Christianization

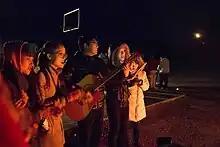
modern photo of Chinese Christians playing guitar and singing by a campfire

In 1384, Jadwiga, the ten year old daughter of Louis the Great, King of Hungary and Poland and his wife Elizabeth of Bosnia, was crowned "king" of Poland. One year later, a marriage was arranged between her and the Grand Duke Jogaila of Lithuania. Duke Jogaila was baptized, married, and crowned king in 1386, thus beginning the 400 year shared history of Poland and Lithuania. This would seem to obviate the need for religious crusade, yet activity against local populations, particularly the Samogitian peoples of the eastern Baltic, continued in a frequently brutal manner.